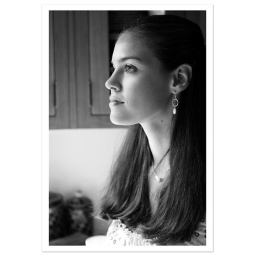
i really like the natural light from the kitchen window in this portrait of my wife lauren. photographer: tim dinofa